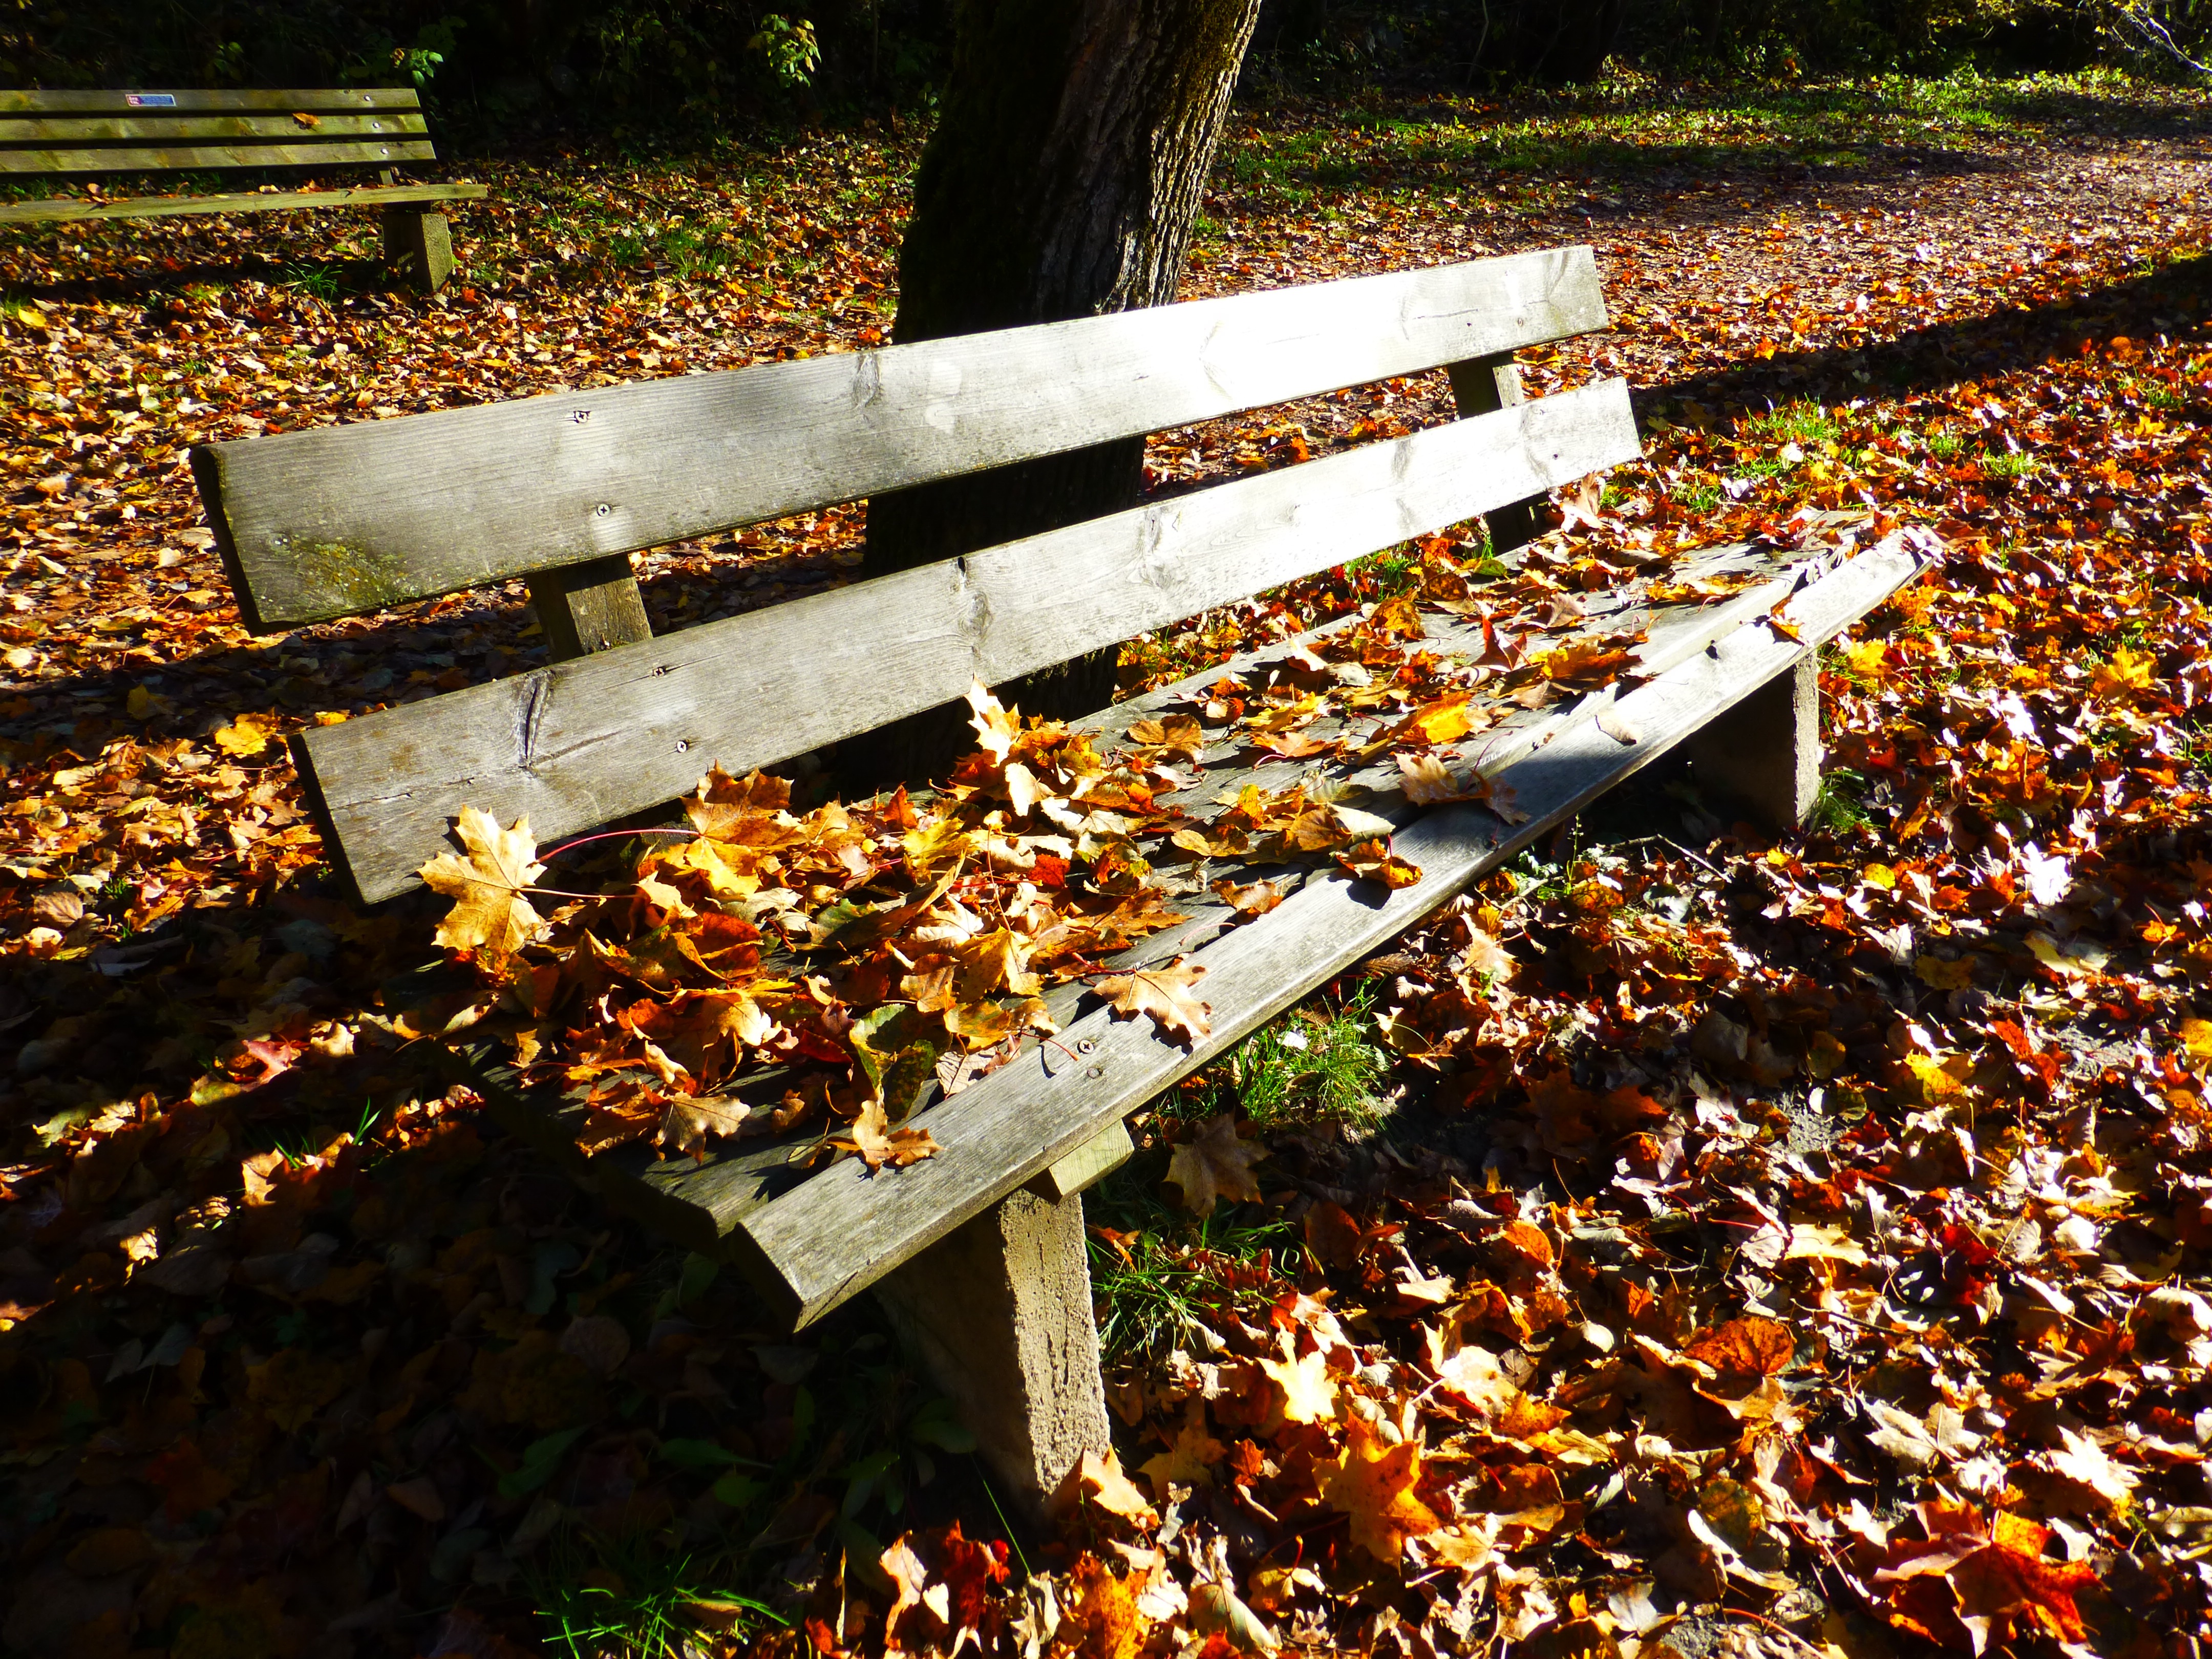
tree, nature, forest, sun, track, sunlight, leaf, flower, autumn, park, rest, agriculture, season, leaves, bank, seasons, benches, away, fall leaves, resting place, lone bank